The Awakening Story

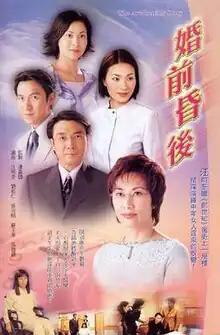
Promo poster

The Awakening Story (Chinese: 婚前昏後) is a 2000 TVB drama series. The story is centered on Shuet (Liza Wang), who wakes up from a 16-year coma after a car accident, and how she deals with all the changes that has happened since.